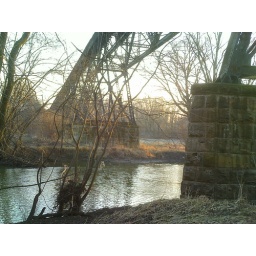
train bridge over miami river in ohio